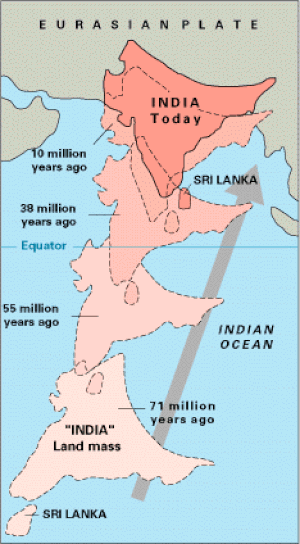
Indiske Plade
På grund af kontinentaldrift rev den indiske plade sig løs fra Madagaskar og kolliderede med den Eurasiske Plade, hvilket resulterede i dannelsen af Himalaya
Den Indiske Plade er en tektonisk plade, som oprindelig var en del af det gamle Gondwana-kontinent, fra hvilket den rev sig løs for siden at blive en af de større plader. Den smeltede sammen med den tilstødende Australske Plade for omkring 50-55 millioner år siden. Den udgør i dag den største del af den Indo-Australske Plade og omfatter det indiske subkontinent foruden en del af bassinet under det Indiske Ocean.